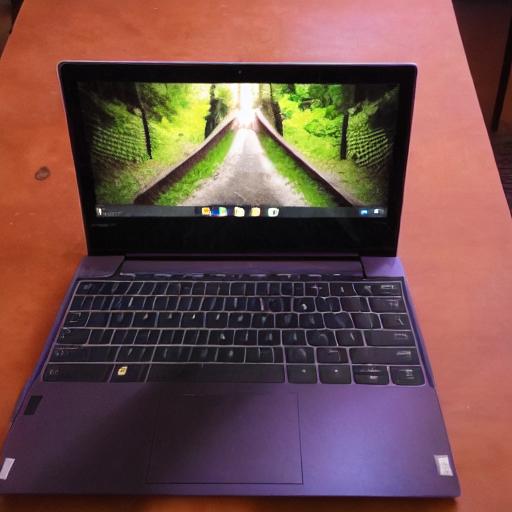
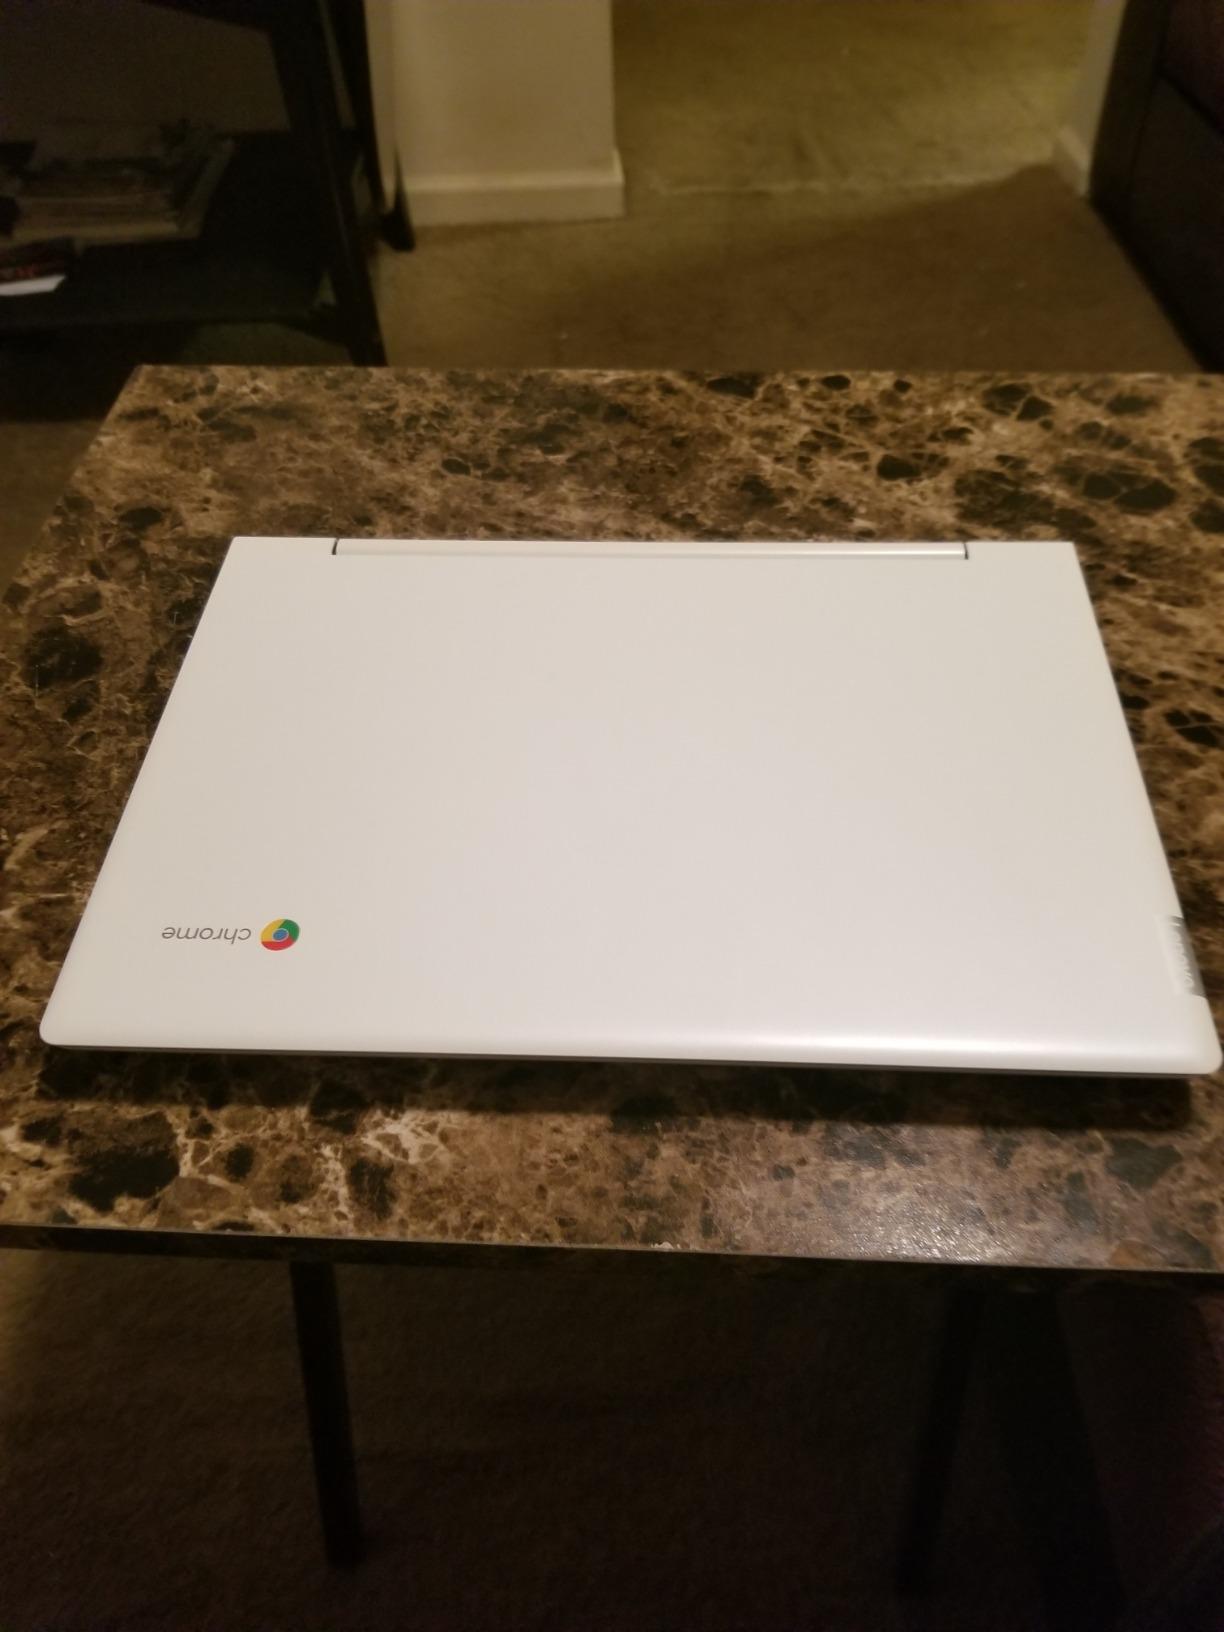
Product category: laptop
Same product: no